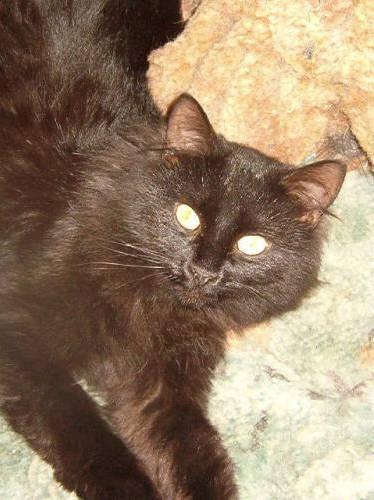
cat